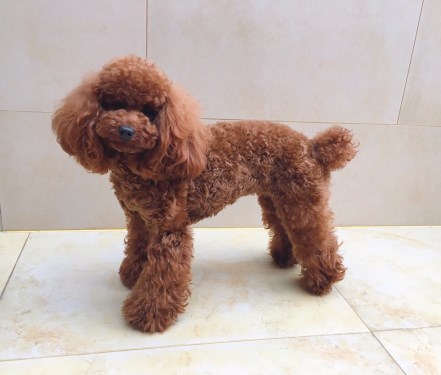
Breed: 7449-n000128-teddy